Where the Blind Horse Sings

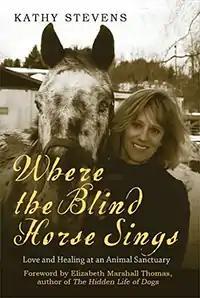
"Where the Blind Horse Sings" first edition cover

Where the Blind Horse Sings is a 2007 non-fiction book written by Kathy Stevens, the founder of Catskill Animal Sanctuary. The book is about Stevens's experiences working in the sanctuary.